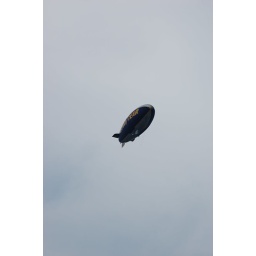
There was a Good Year Blimp and an airplane flying over our resort at the same time.